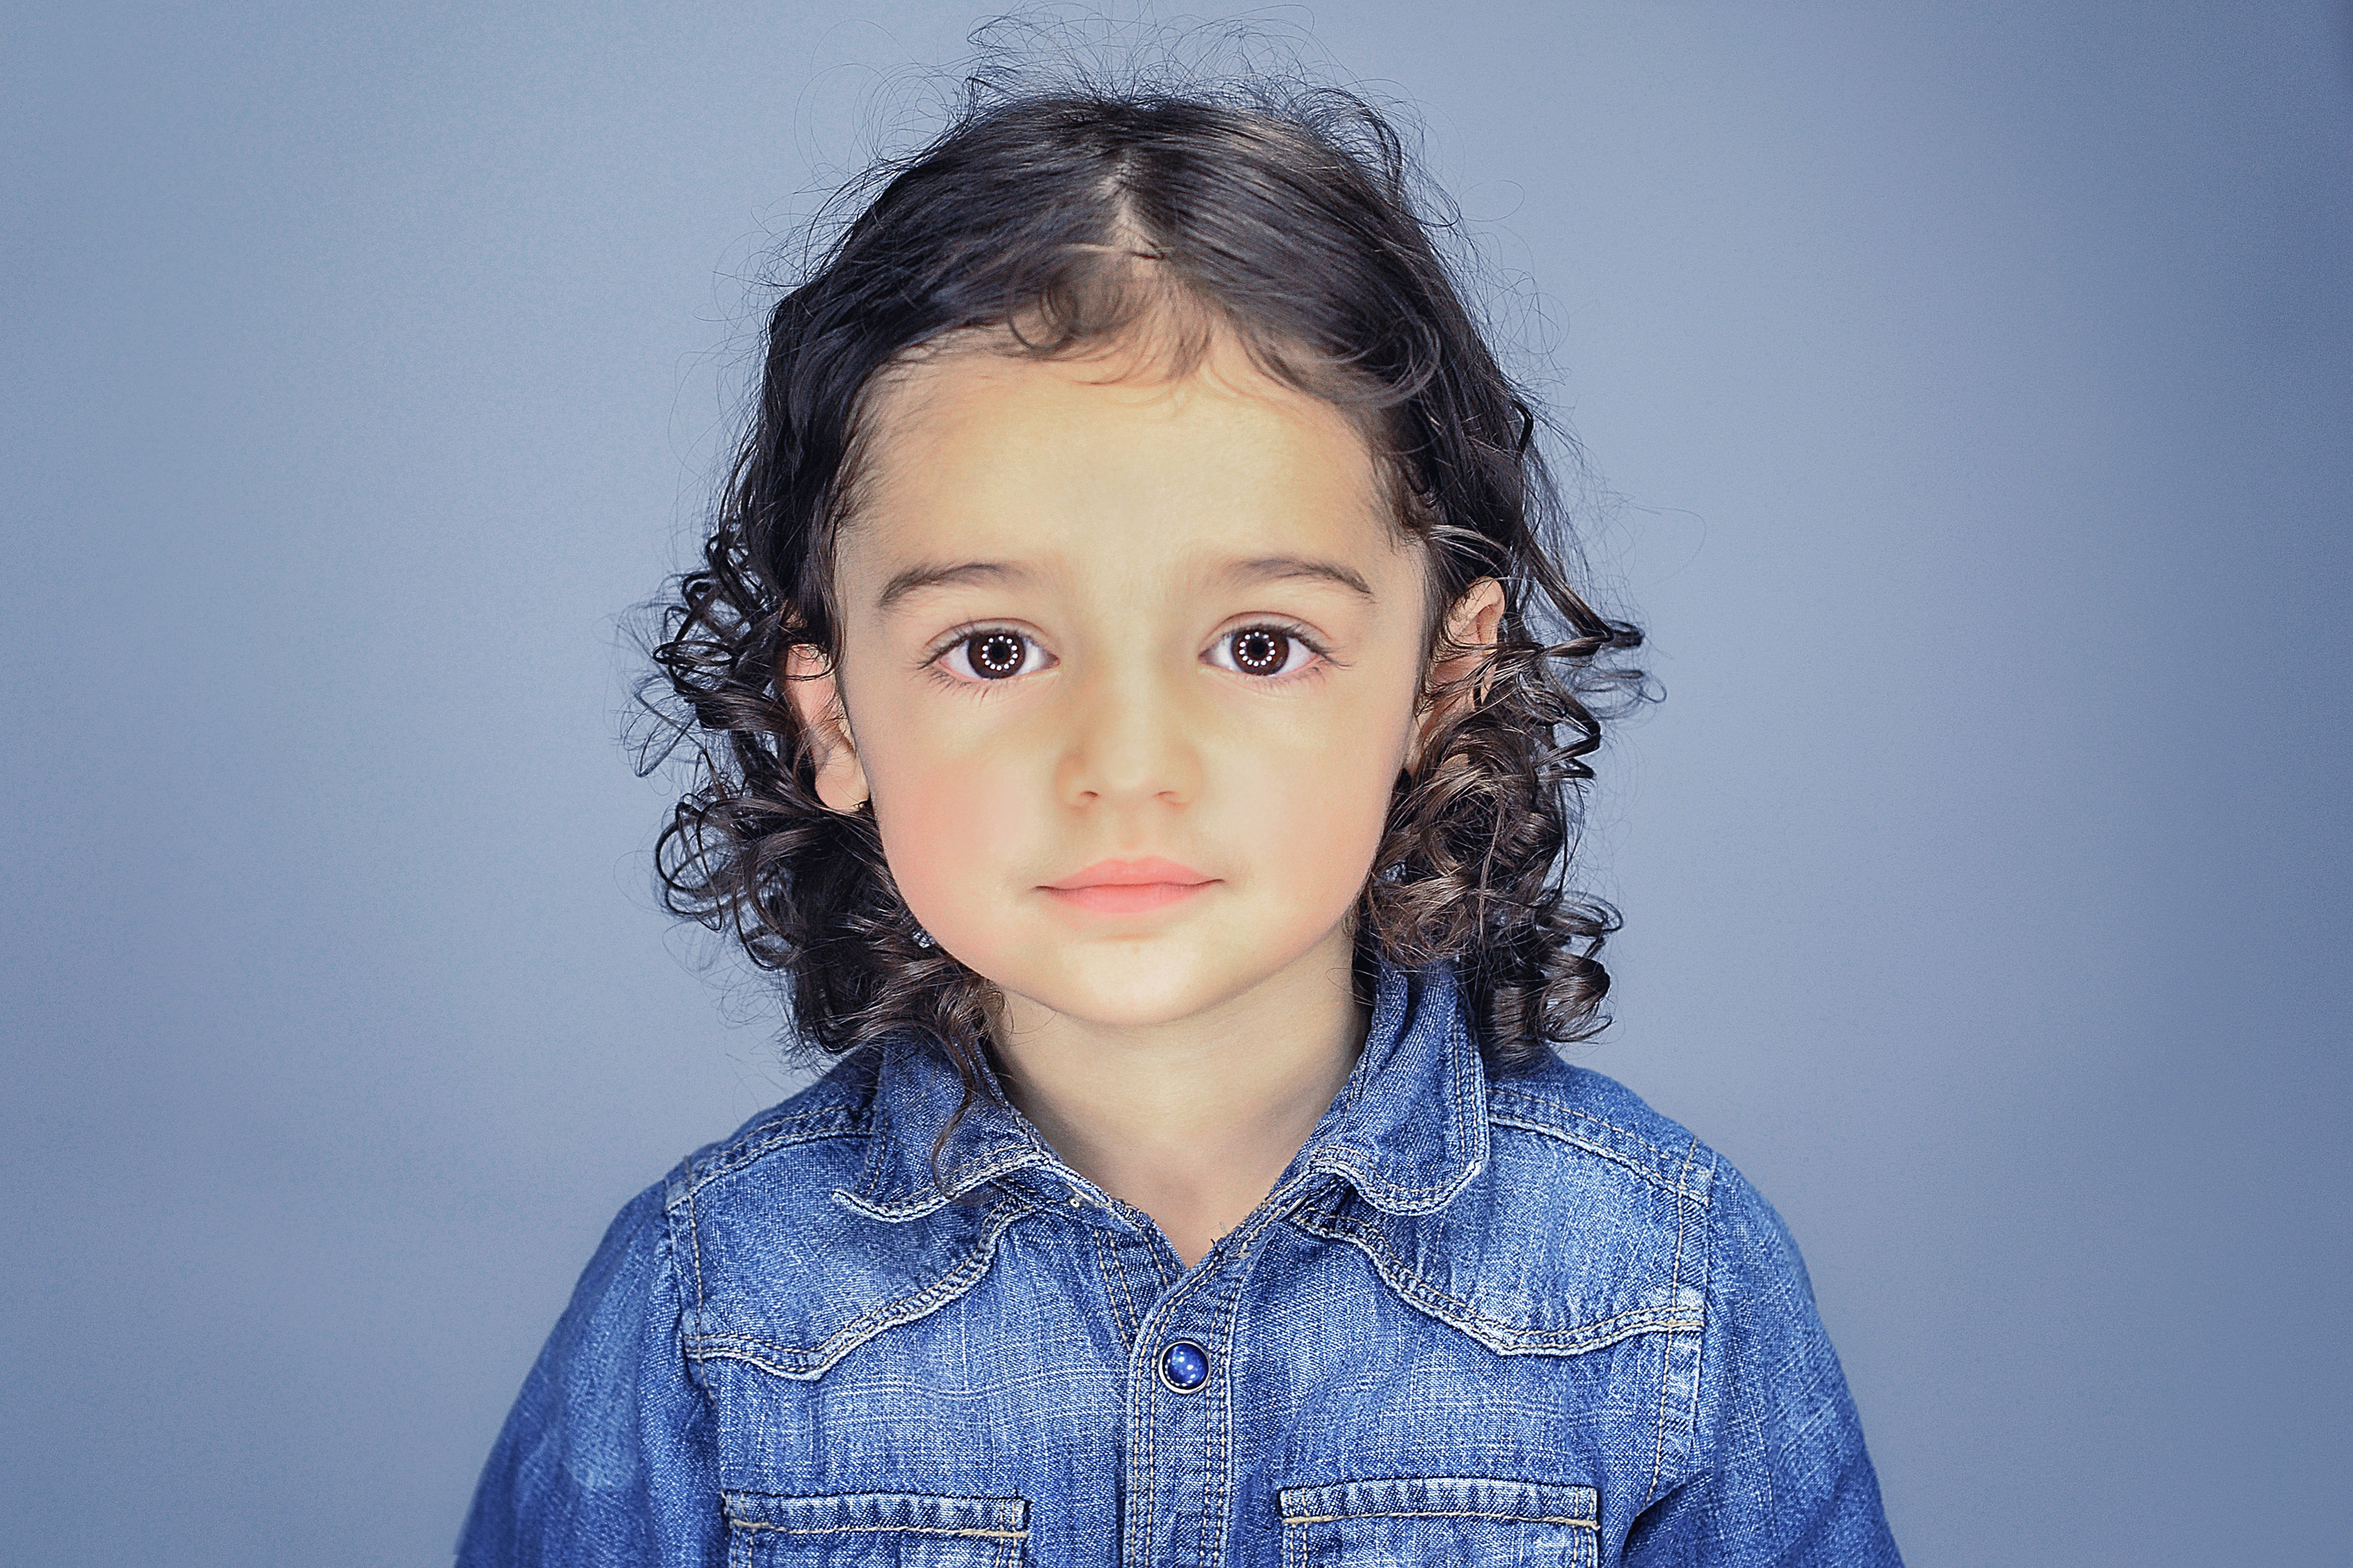
face, hair, blue, cheek, eyebrow, hairstyle, chin, forehead, head, child, nose, lip, eye, child model, portrait, black hair, long hair, portrait photography, photography, jaw, smile, brown hair, denim